Edmond-Charles Genêt

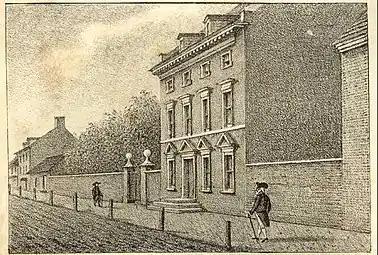
President's House, Philadelphia. Washington confronted Genêt in the presidential mansion in Philadelphia, then the national capital.

The Citizen Genêt affair began in 1793 when he was dispatched to the United States to promote American support for France's wars with Spain and Britain.